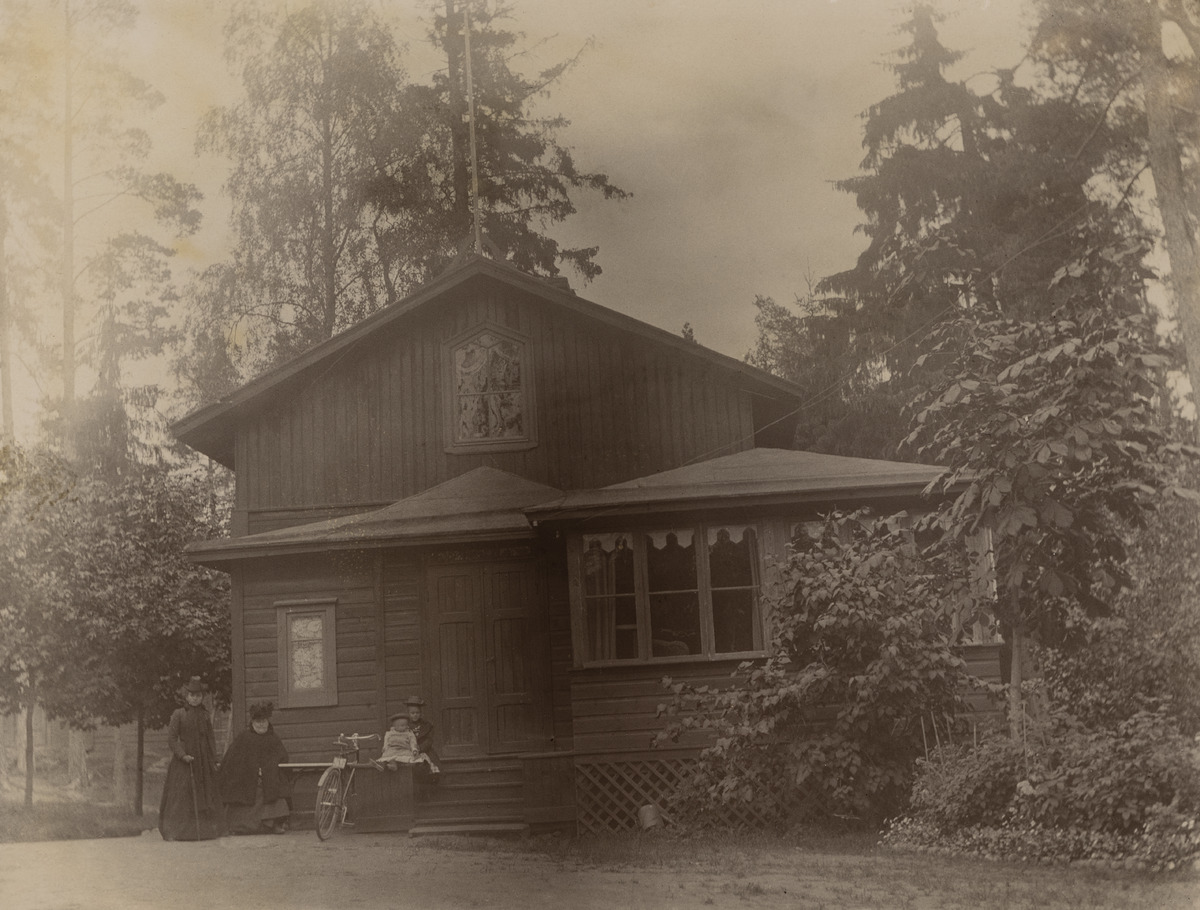
Meilahden huvila-alue, Laaksola, huvilapalsta nro 5
sisällön kuvaus: Meilahden huvila-alue, Laaksola, huvilapalsta nro 5. Rakennus B, Jaakkimasta tuotu huvila. Arkkitehti J. W. Strömberg 1895. mustavalkoinen
Kuvaaja: Ståhlberg, Georg, valokuvaaja
Ajankohta: kuvausaika 1900 n.
Paikka: Suomi, Uusimaa, Helsinki, Meilahti Helsinki, Maila Talvion puisto
Aiheet: arkkitehtuuri, huvilat, rakennukset, puurakennukset